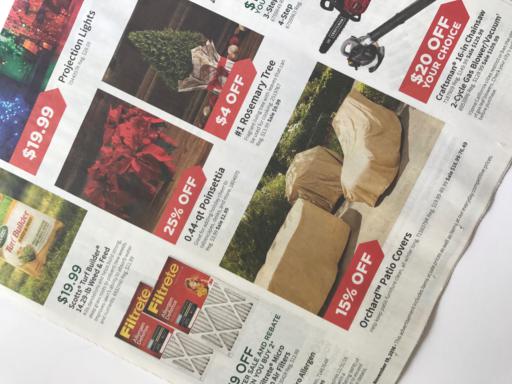
Waste category: paper